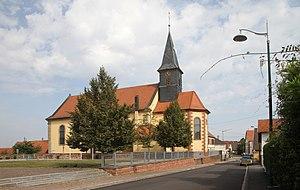
Église Saint-Sixte d'Oberlauterbach.